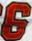
Number: 6